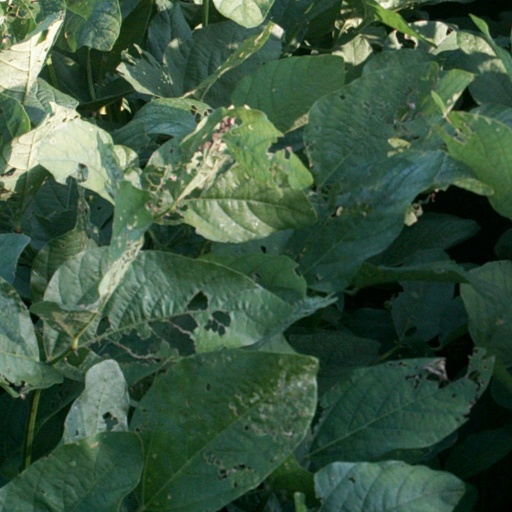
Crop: soybean